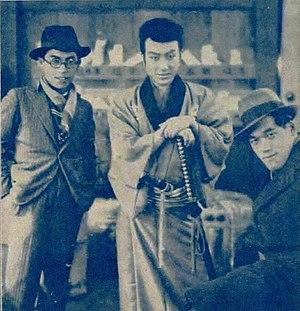
Sadao Yamanaka (à droite), Chiezō Kataoka (au centre) et Seitarō Yoshida (à gauche).
Sadao Yamanaka, né le 7 novembre 1909 à Kyoto et mort le 17 septembre 1938 en Mandchourie est un réalisateur et scénariste japonais.